Queens Museum

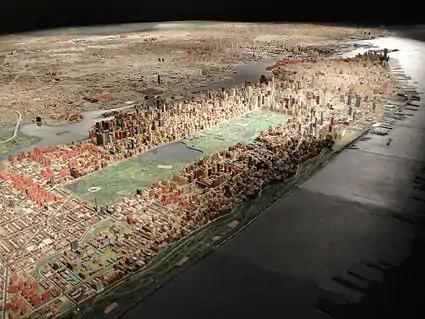
The repeatedly updated "Panorama of the City of New York", as it appeared in 2011

The New York City Building was one of seven structures at Flushing Meadows to be preserved following the 1939 fair. Within days of the fair's closure in October 1940, the New York City Department of Parks and Recreation had requested $25,000 from the New York City Board of Estimate to convert the building to an ice rink. The building was divided into a roller skating rink to the north and an ice-skating rink to the south. The roller rink measured , while the ice rink measured and could be used for other sports such as basketball and tennis. The rinks opened on January 12, 1941, as the park's first sporting facility. Skaters had to pay an admission fee, and spectators were also charged a fee after late 1941. The rinks recorded 150,000 total visitors in their first three months and 1.4 million total visitors in five years.